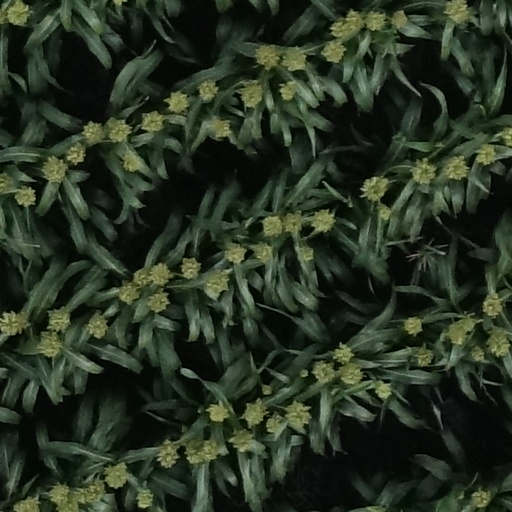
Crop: sorghum